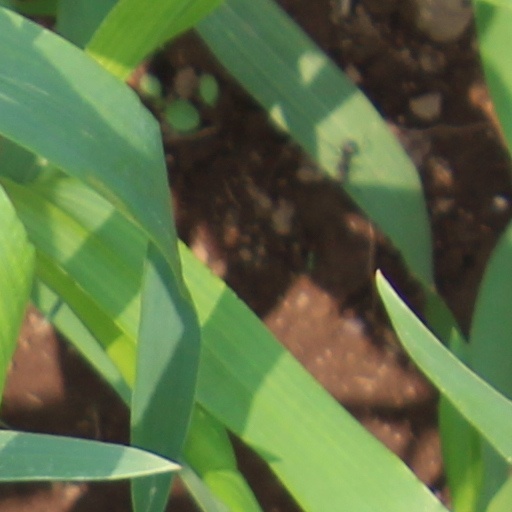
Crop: wheat